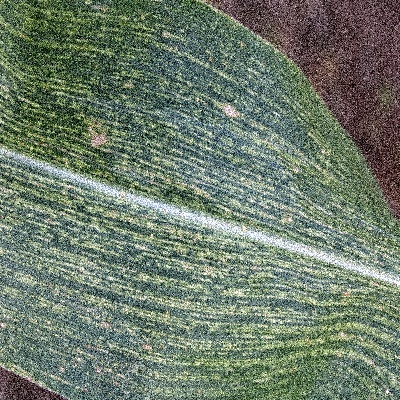
Label: Corn_(Maize)___Maize_Streak_Virus